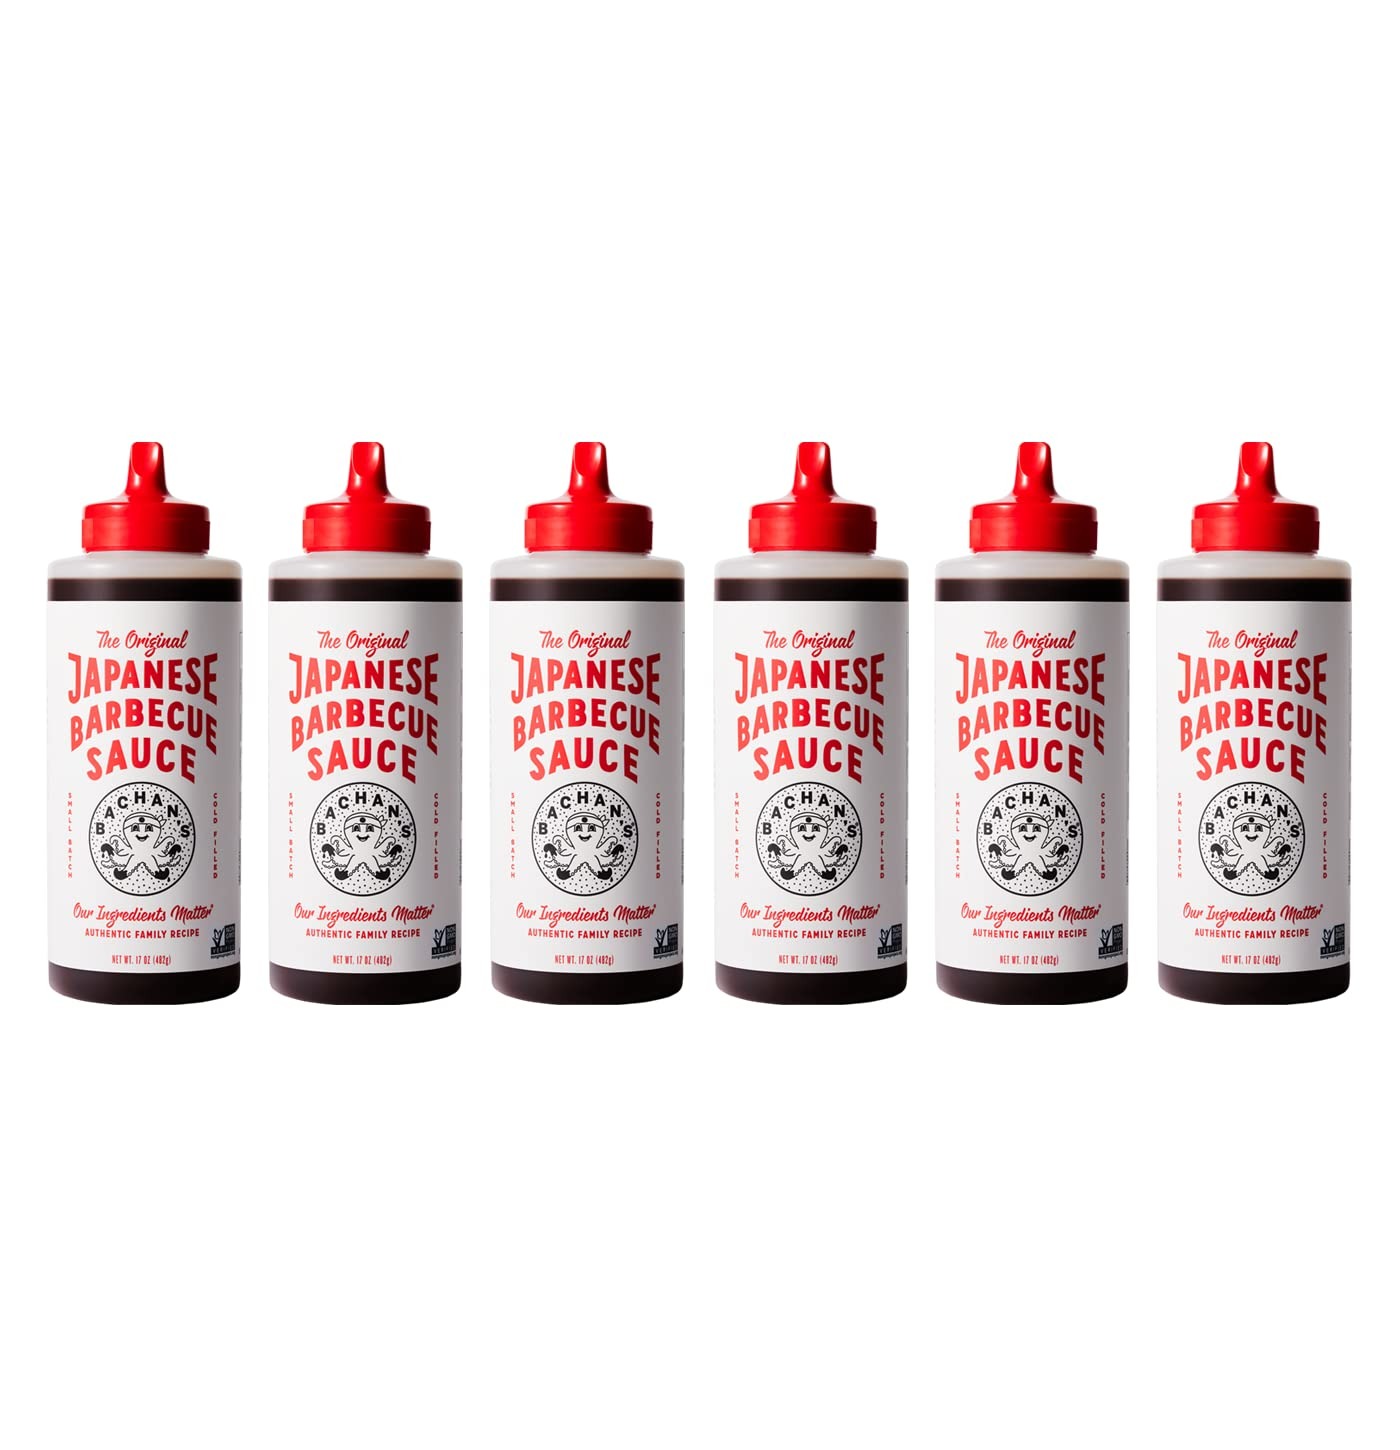
Item Name: Bachan's - (6 pack) Original Japanese Barbecue Sauce. Small Batch, Non GMO, No Preservatives, Vegan and BPA free. Condiment for Wings, Chicken, Beef, Pork, Seafood, Noodle Recipes, and More.…
Bullet Point 1: FLAVOR: You might call our flavor “teriyaki-ish”. It’s salty and sweet, packed with umami. In Japan, our sauce is based on what is called a “tare” which is used to glaze grilled chicken, beef, or seafood, as well as a dipping sauce for many dishes. It’s great as a sauce of marinade on meat, veggies, rice, and anything in-between!
Bullet Point 2: INGREDIENTS: Non-GMO Soy Sauce (Water, Soybeans, Wheat, Salt), Sugar, Mirin (Water, Rice, Koji Seed, Salt), Tomato Paste, Ginger, Green Onion, Rice Vinegar, Garlic, Salt, Toasted Sesame Oil Contains Wheat, Soy, Sesame.
Bullet Point 3: COLD-FILLED: To stay true to the original recipe, we cold-fill our sauce—which eliminates any need for additives, preservatives, or flavorings. Our crave-worthy flavor comes naturally from delicious, clean ingredients.
Bullet Point 4: SMALL BATCH: ​​Every time we make Bachan’s Japanese Barbecue Sauce it is produced in small batches, so that you only get the freshest of the fresh! Every batch is tasted at the kettle and approved by the Bachan’s Fam before it goes out.
Bullet Point 5: PRESERVATIVE-FREE: We formulated our sauce to be shelf stable without the use of preservatives. We also don’t add any water to our sauce.
Product Description: Our Original Japanese Barbecue Sauce is packed with bold, fresh, and balanced umami flavor. The recipe has been passed down and perfected over generations and today, my family and I are honored to share our authentic sauce with you. To stay true to the original recipe, we cold-fill our sauce—which eliminates any need for additives, preservatives, or flavorings. Our crave-worthy flavor comes naturally from delicious, clean ingredients. Let’s eat! ITADAKIMASU!
Value: 102.0
Unit: Ounce

Price: 6.95